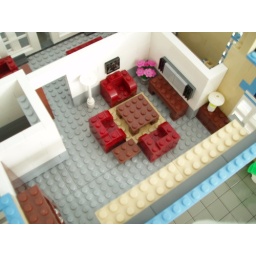
The sitting area in the penthouse suite, complete with big screen TV.